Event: Nepal Earthquake
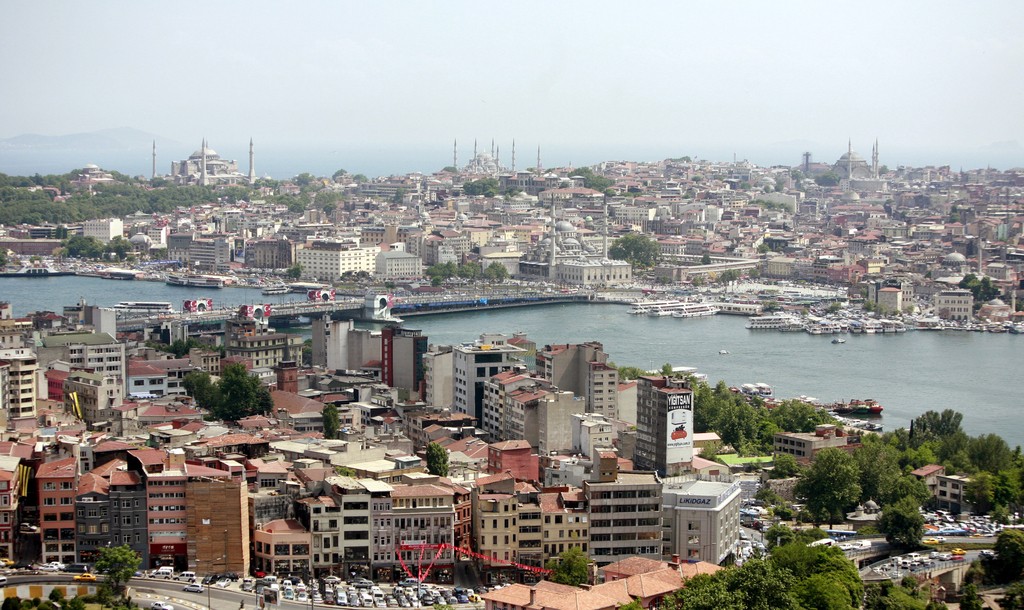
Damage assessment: no_damage